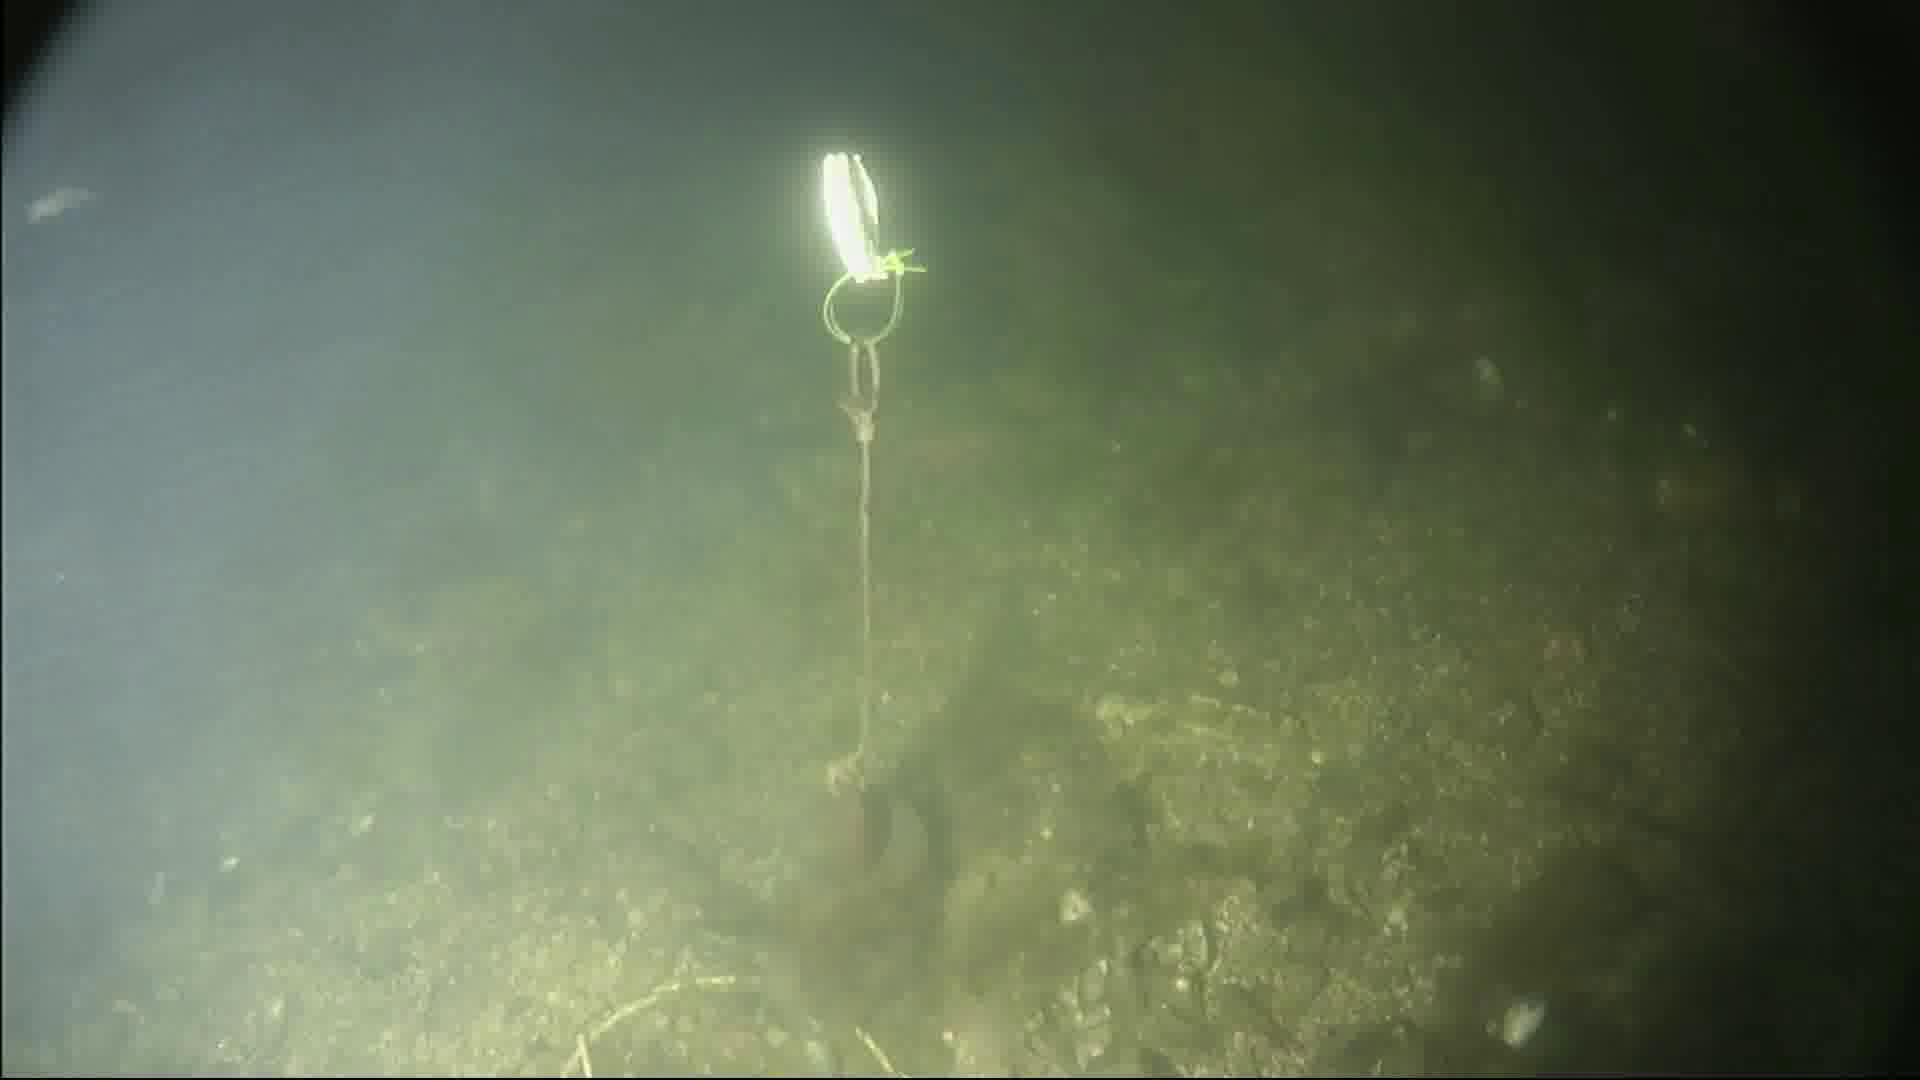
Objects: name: small_fish